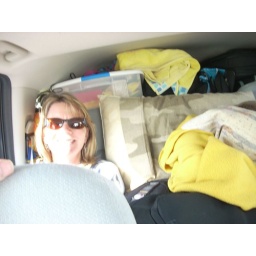
this is how full the car was - beth in the back seat